Maria Berlinska

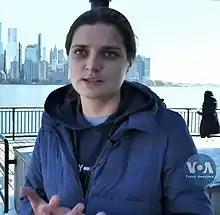
Berlinska speaks with Voice of America about IREX support for veteran reintegration in 2021

2017 saw the beginning of what would become the. At first, these were informal meetings of women veterans in different cities, supported by UN Women and the European Endowment for Democracy. They were inspired by Berlinska's "Invisible Battalion" project and film. It was officially registered as an NGO in October 2019, with the three founders Berlinska, Andriana Susak-Arekhta and Kateryna Pryimak. In addition to mutual support meetings, the NGO provides psychological rehabilitation for women veterans suffering from PTSD and substance addiction, conducts online training in business, management, and IT courses, helps with gynecological services, and has planted five "Alleys of Memory" in honor of dead women veterans in Kramatorsk, Kyiv, Lviv, Cherkasy and Zhytomyr.